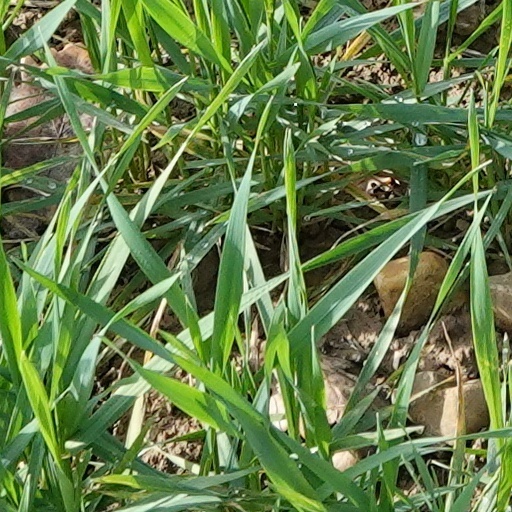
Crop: wheat